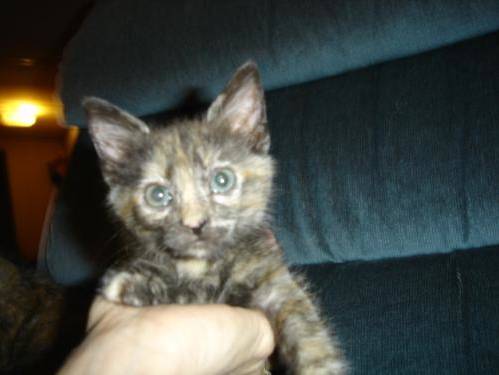
Label: cat